Hugo Guerrero Marthineitz

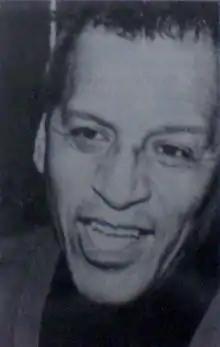
Hugo Guerrero Martinheitz

Hugo Guerrero Marthineitz (11 August 1924, in Lima – 21 August 2010, in Buenos Aires) was a Peruvian journalist, commentator and radio host, who spent most of his professional career in Argentina.